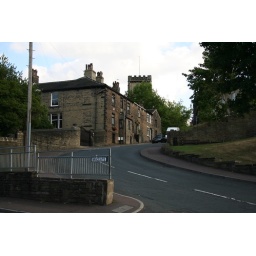
Briggate and a hill running upto the 14 Century St Mary's Church in Elland, West Yorkshire